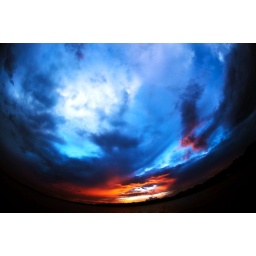
under a blood red sky